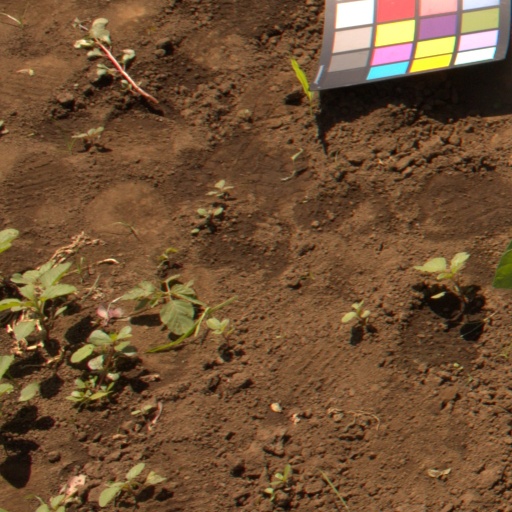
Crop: soybean